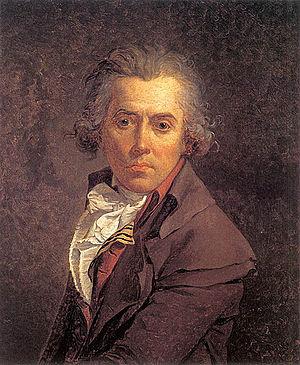
Jacques-Louis David est un peintre et conventionnel français né le 30 août 1748 à Paris et mort le 29 décembre 1825 à Bruxelles. Il est considéré comme le chef de file du mouvement néo-classique, dont il représente le style pictural. Il opère une rupture avec le style galant et libertin de la peinture rococo du XVIIIᵉ siècle représentée à l'époque par François Boucher et Carl Van Loo, et revendique l’héritage du classicisme de Nicolas Poussin et des idéaux esthétiques grecs et romains, en cherchant, selon sa propre formule, à « régénérer les arts en développant une peinture que les classiques grecs et romains auraient sans hésiter pu prendre pour la leur ».